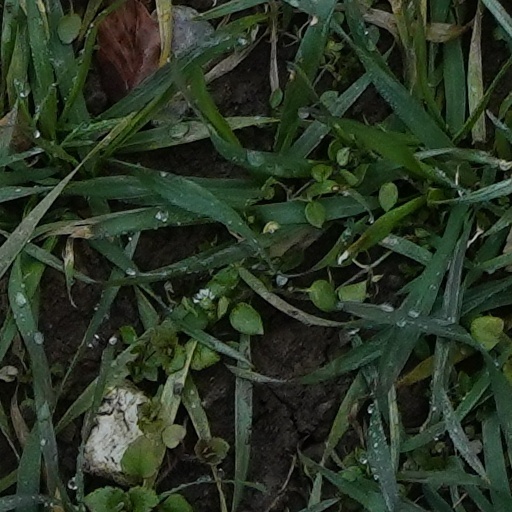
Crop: wheat